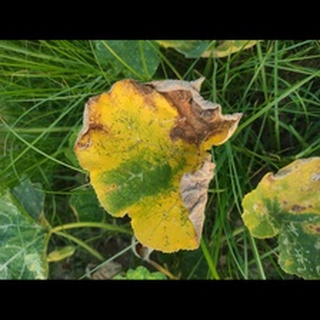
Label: pumpkin_downy_mildew